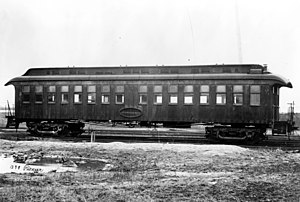
Salonvogn
Salonvogn af Pullman-typen
Salonvogn er en jernbanevogn, der er udstyret særlig komfortabelt og som regel kun inddelt i enkelte større rum i stedet for kupéer.